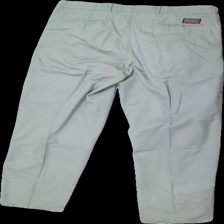
View: back
Type: Trousers
Category: Ladies
Brand: Not in the list
Brand text on label: United classics
Colors: Beige
Material: 64% Polyester 36% Cotton
Cut: Regular
Season: All
Damage: stained
Damage location: top left
Damage 2: stained
Damage 2 location: top right
Damage 3 location: bottom left
Price range: <50
Recommended usage: Export
Description: beige suit trousers